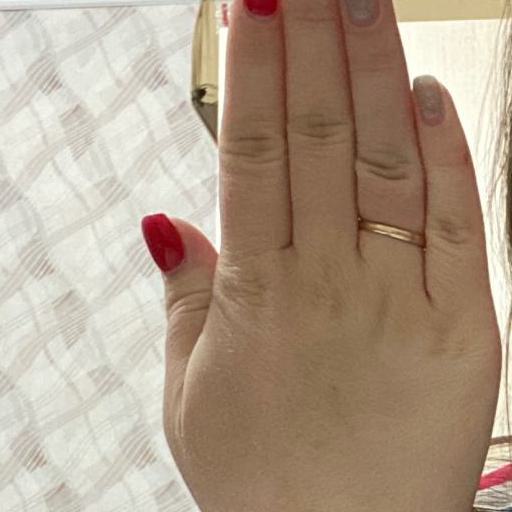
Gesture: stop_inverted